Palmeral of Elche

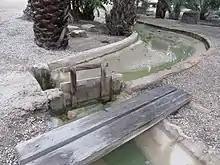
Partidore from the Elche canal system

In the 13th century, Christian rulers conquered the city of Elche from Al-Andalus. The Christian rulers claimed the canal network and redistributed its sections between Elche’s Christian and Muslim residents. All lands left of the river, called the "Huerta Major" or "Huerta de los Cristianos", belonged to the Christian tenants. The Christian canal system contained nine irrigation parts from the "Acequia Mayor". All lands right of the Vinalopó River, known as the "Huerta de los Moros", belonged to the Muslim occupants. The "partidores", constructed from wood and stone, were redeployed within different irrigation system sections. After redistributing water rights, the Christian rulers expanded the canal system. In the main canal, partidores shifted the current flow to secondary canals. The secondary canals channeled one water part to the Albinella for Elche urban consumption, two parts for the "Séquia de Marchena" and 25 parts for the "Acequia Mayor". In the 14th century, the Christian tenants constructed water mills on the main canal for flour production. The water mills disappeared in the 20th century due to the introduction of electricity to Elche. The Christian residents also introduced palm weaving. The locals wove desiccated “white palms” for decorative and processional use on Palm Sunday. The palm weaving tradition and Palm Sunday parade continues in Elche today.